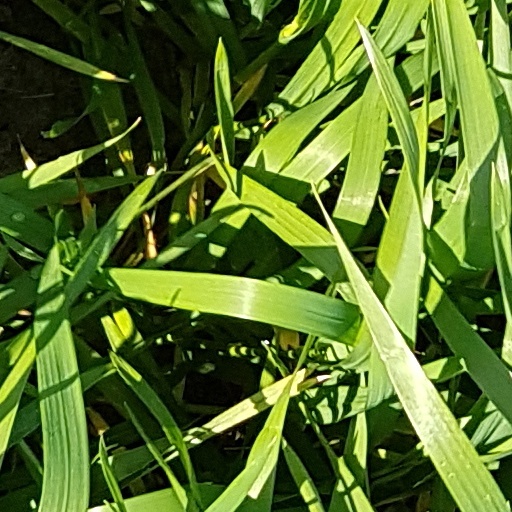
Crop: wheat